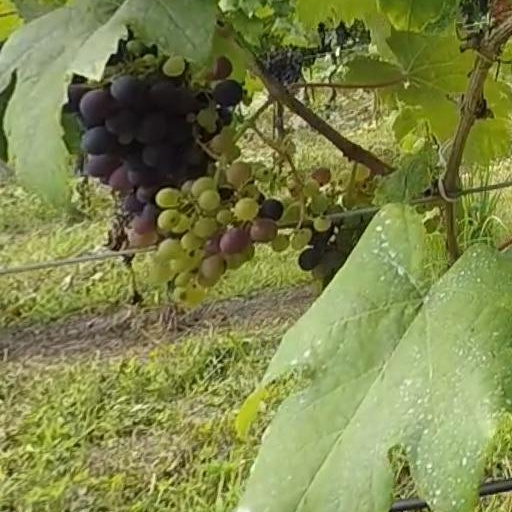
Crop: grape